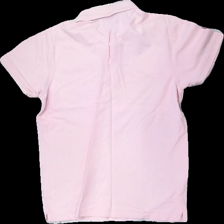
View: back
Type: Top
Category: Men
Brand: Skill
Colors: Pink
Material: 100% cotton
Cut: Regular
Size: M
Season: All
Stains: Major
Damage: fläck
Damage location: middle center
Price range: <50
Recommended usage: Export
Description: rosa pike med fläck fram